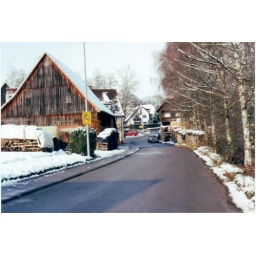
The large barn in the foreground is Uncle Helmut's huge barn and this road is called Ziegelmuehleweg.